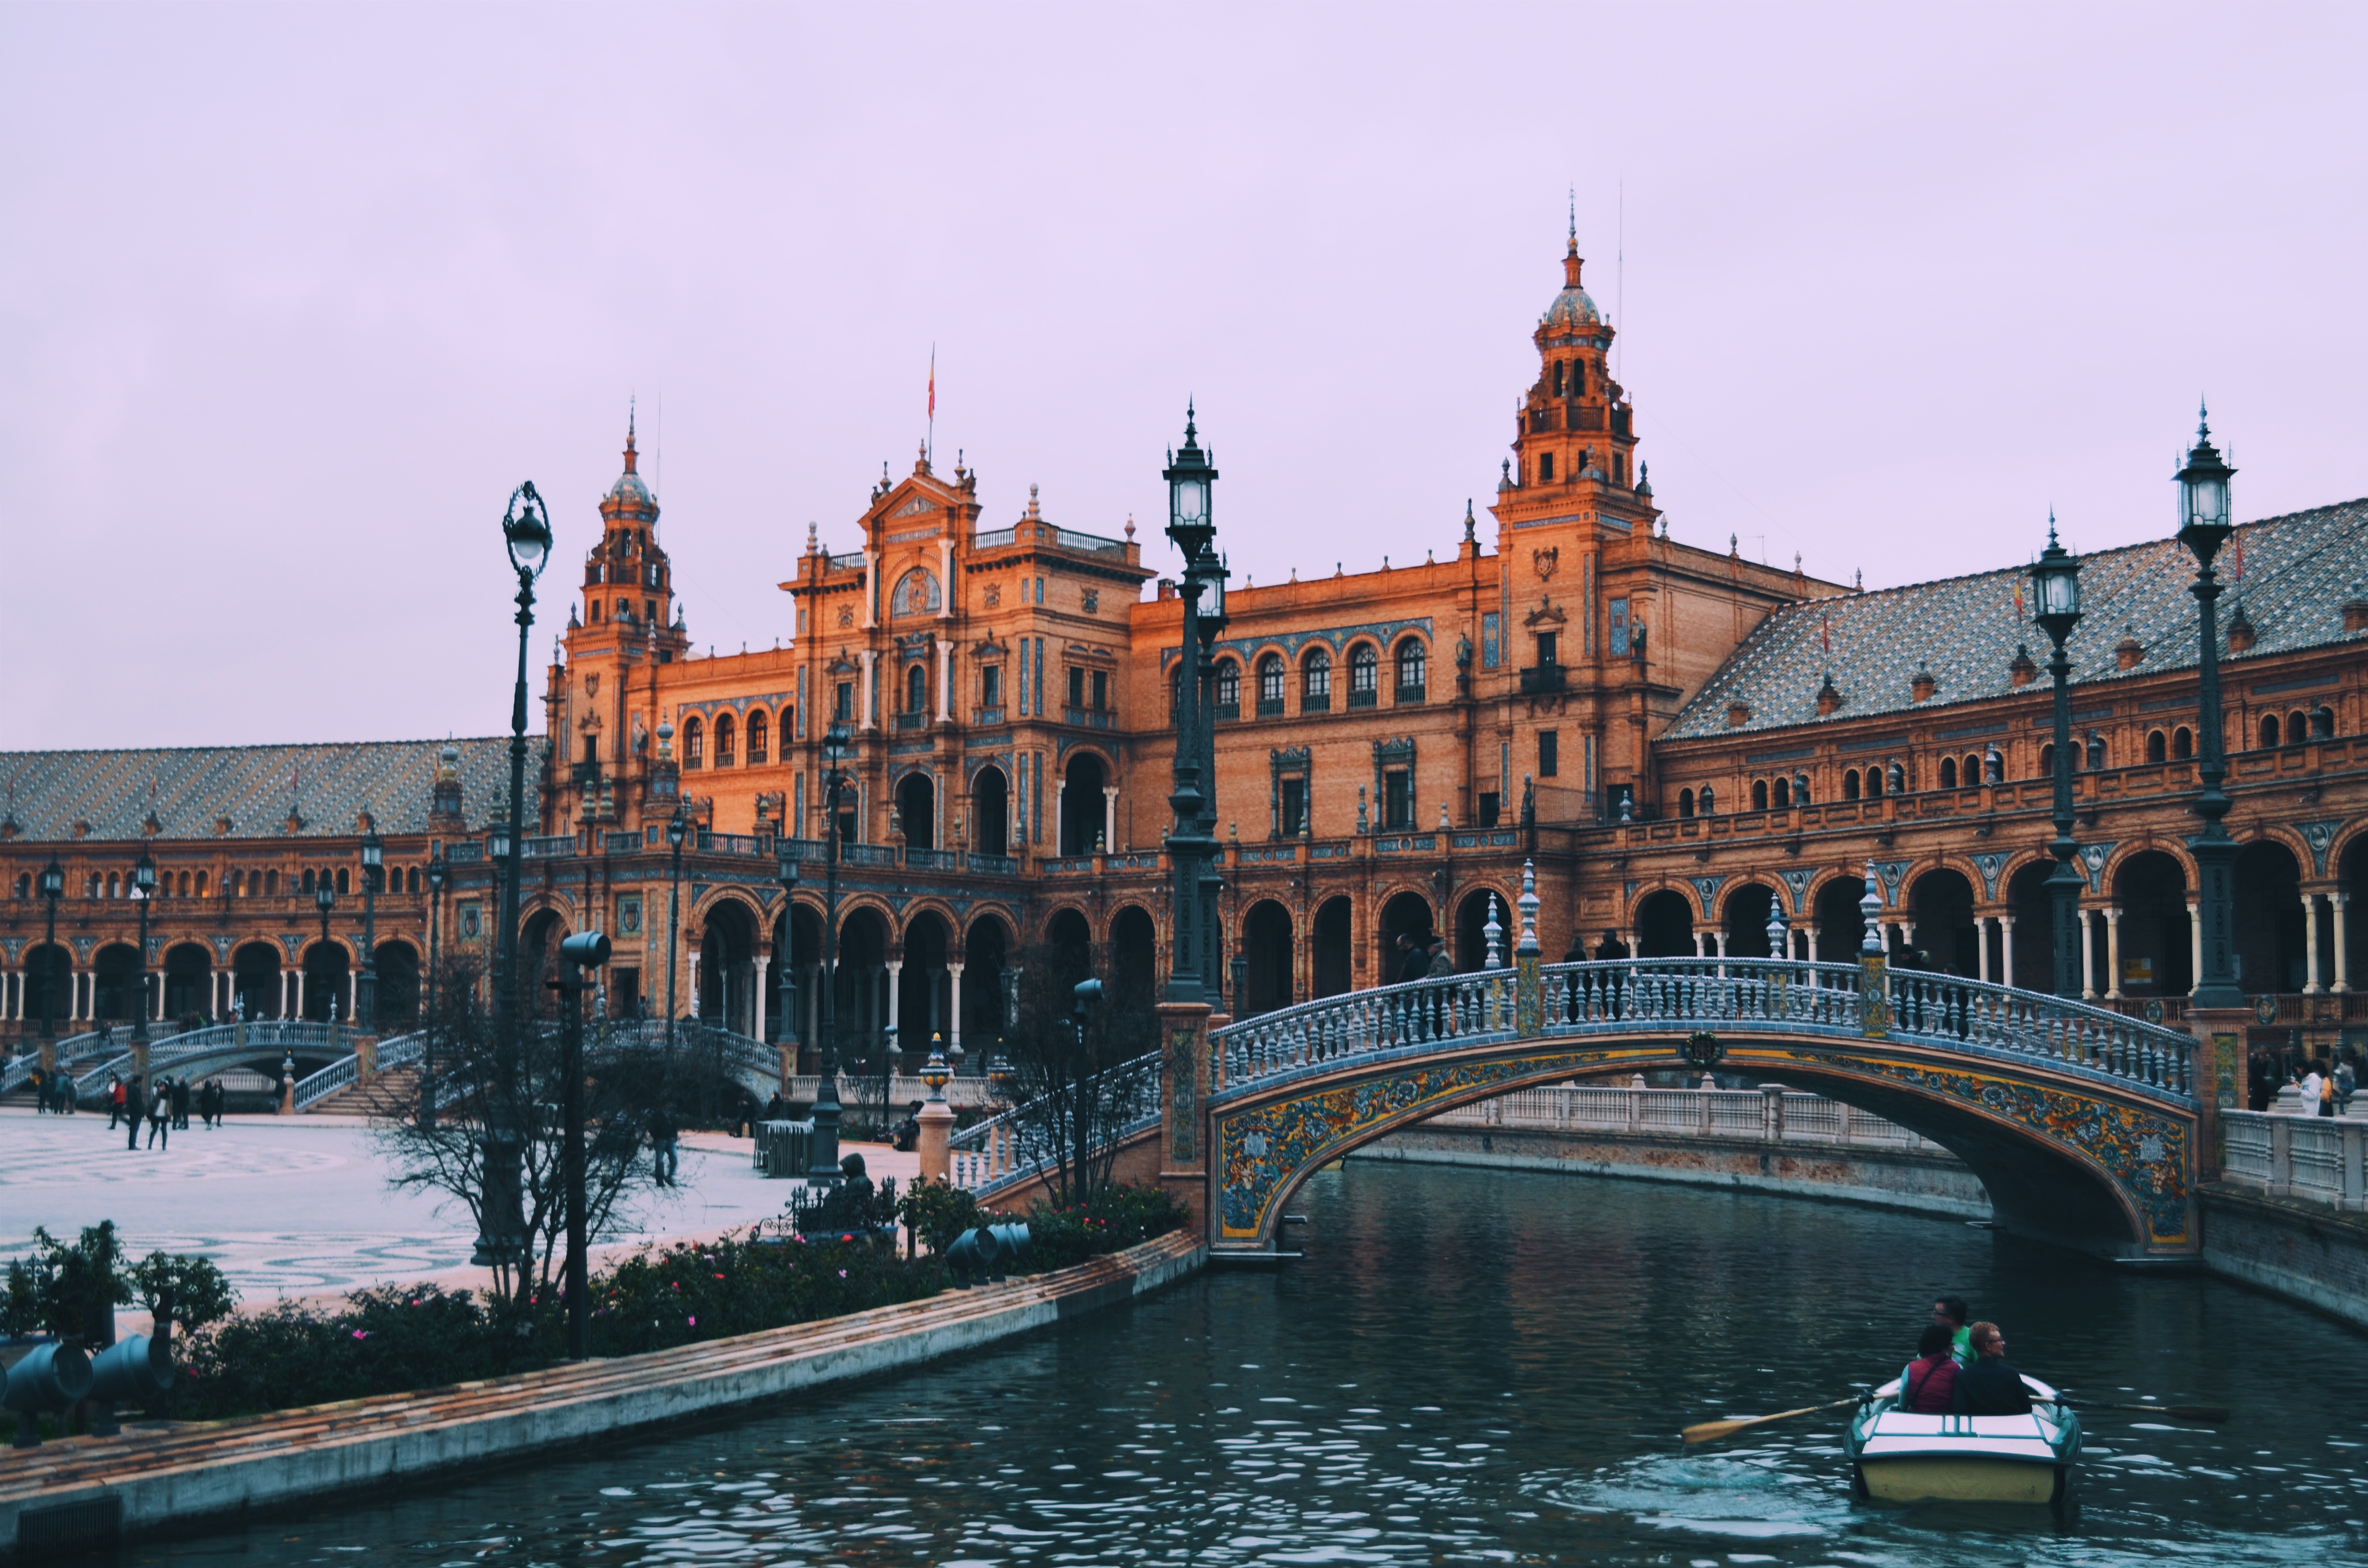
bridge, town, palace, city, river, canal, cityscape, landmark, tourism, waterway